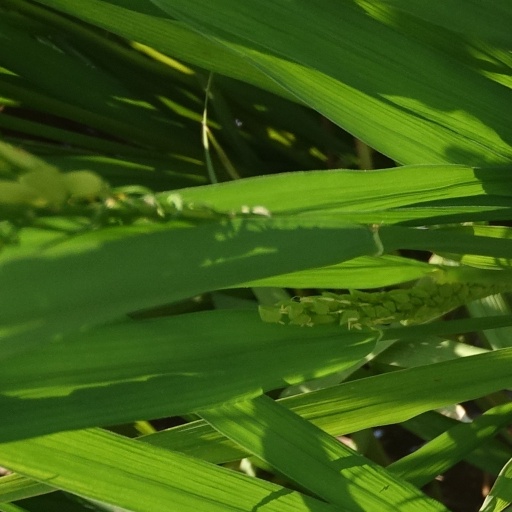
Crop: rice